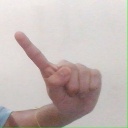
अक्षर: ए